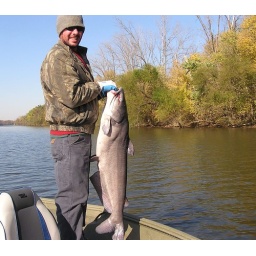
Another pretty cat caught in the james river